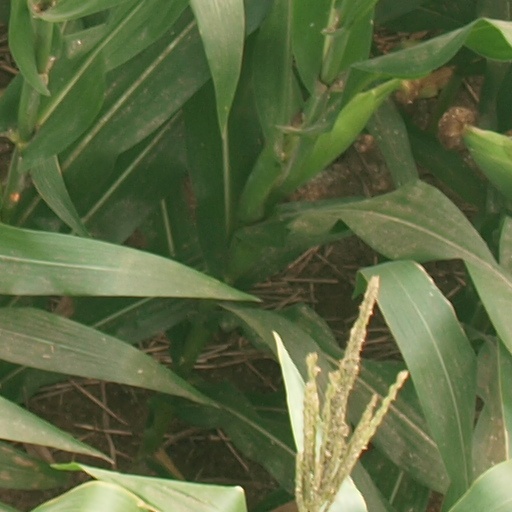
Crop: maize; corn